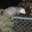
Label: possum